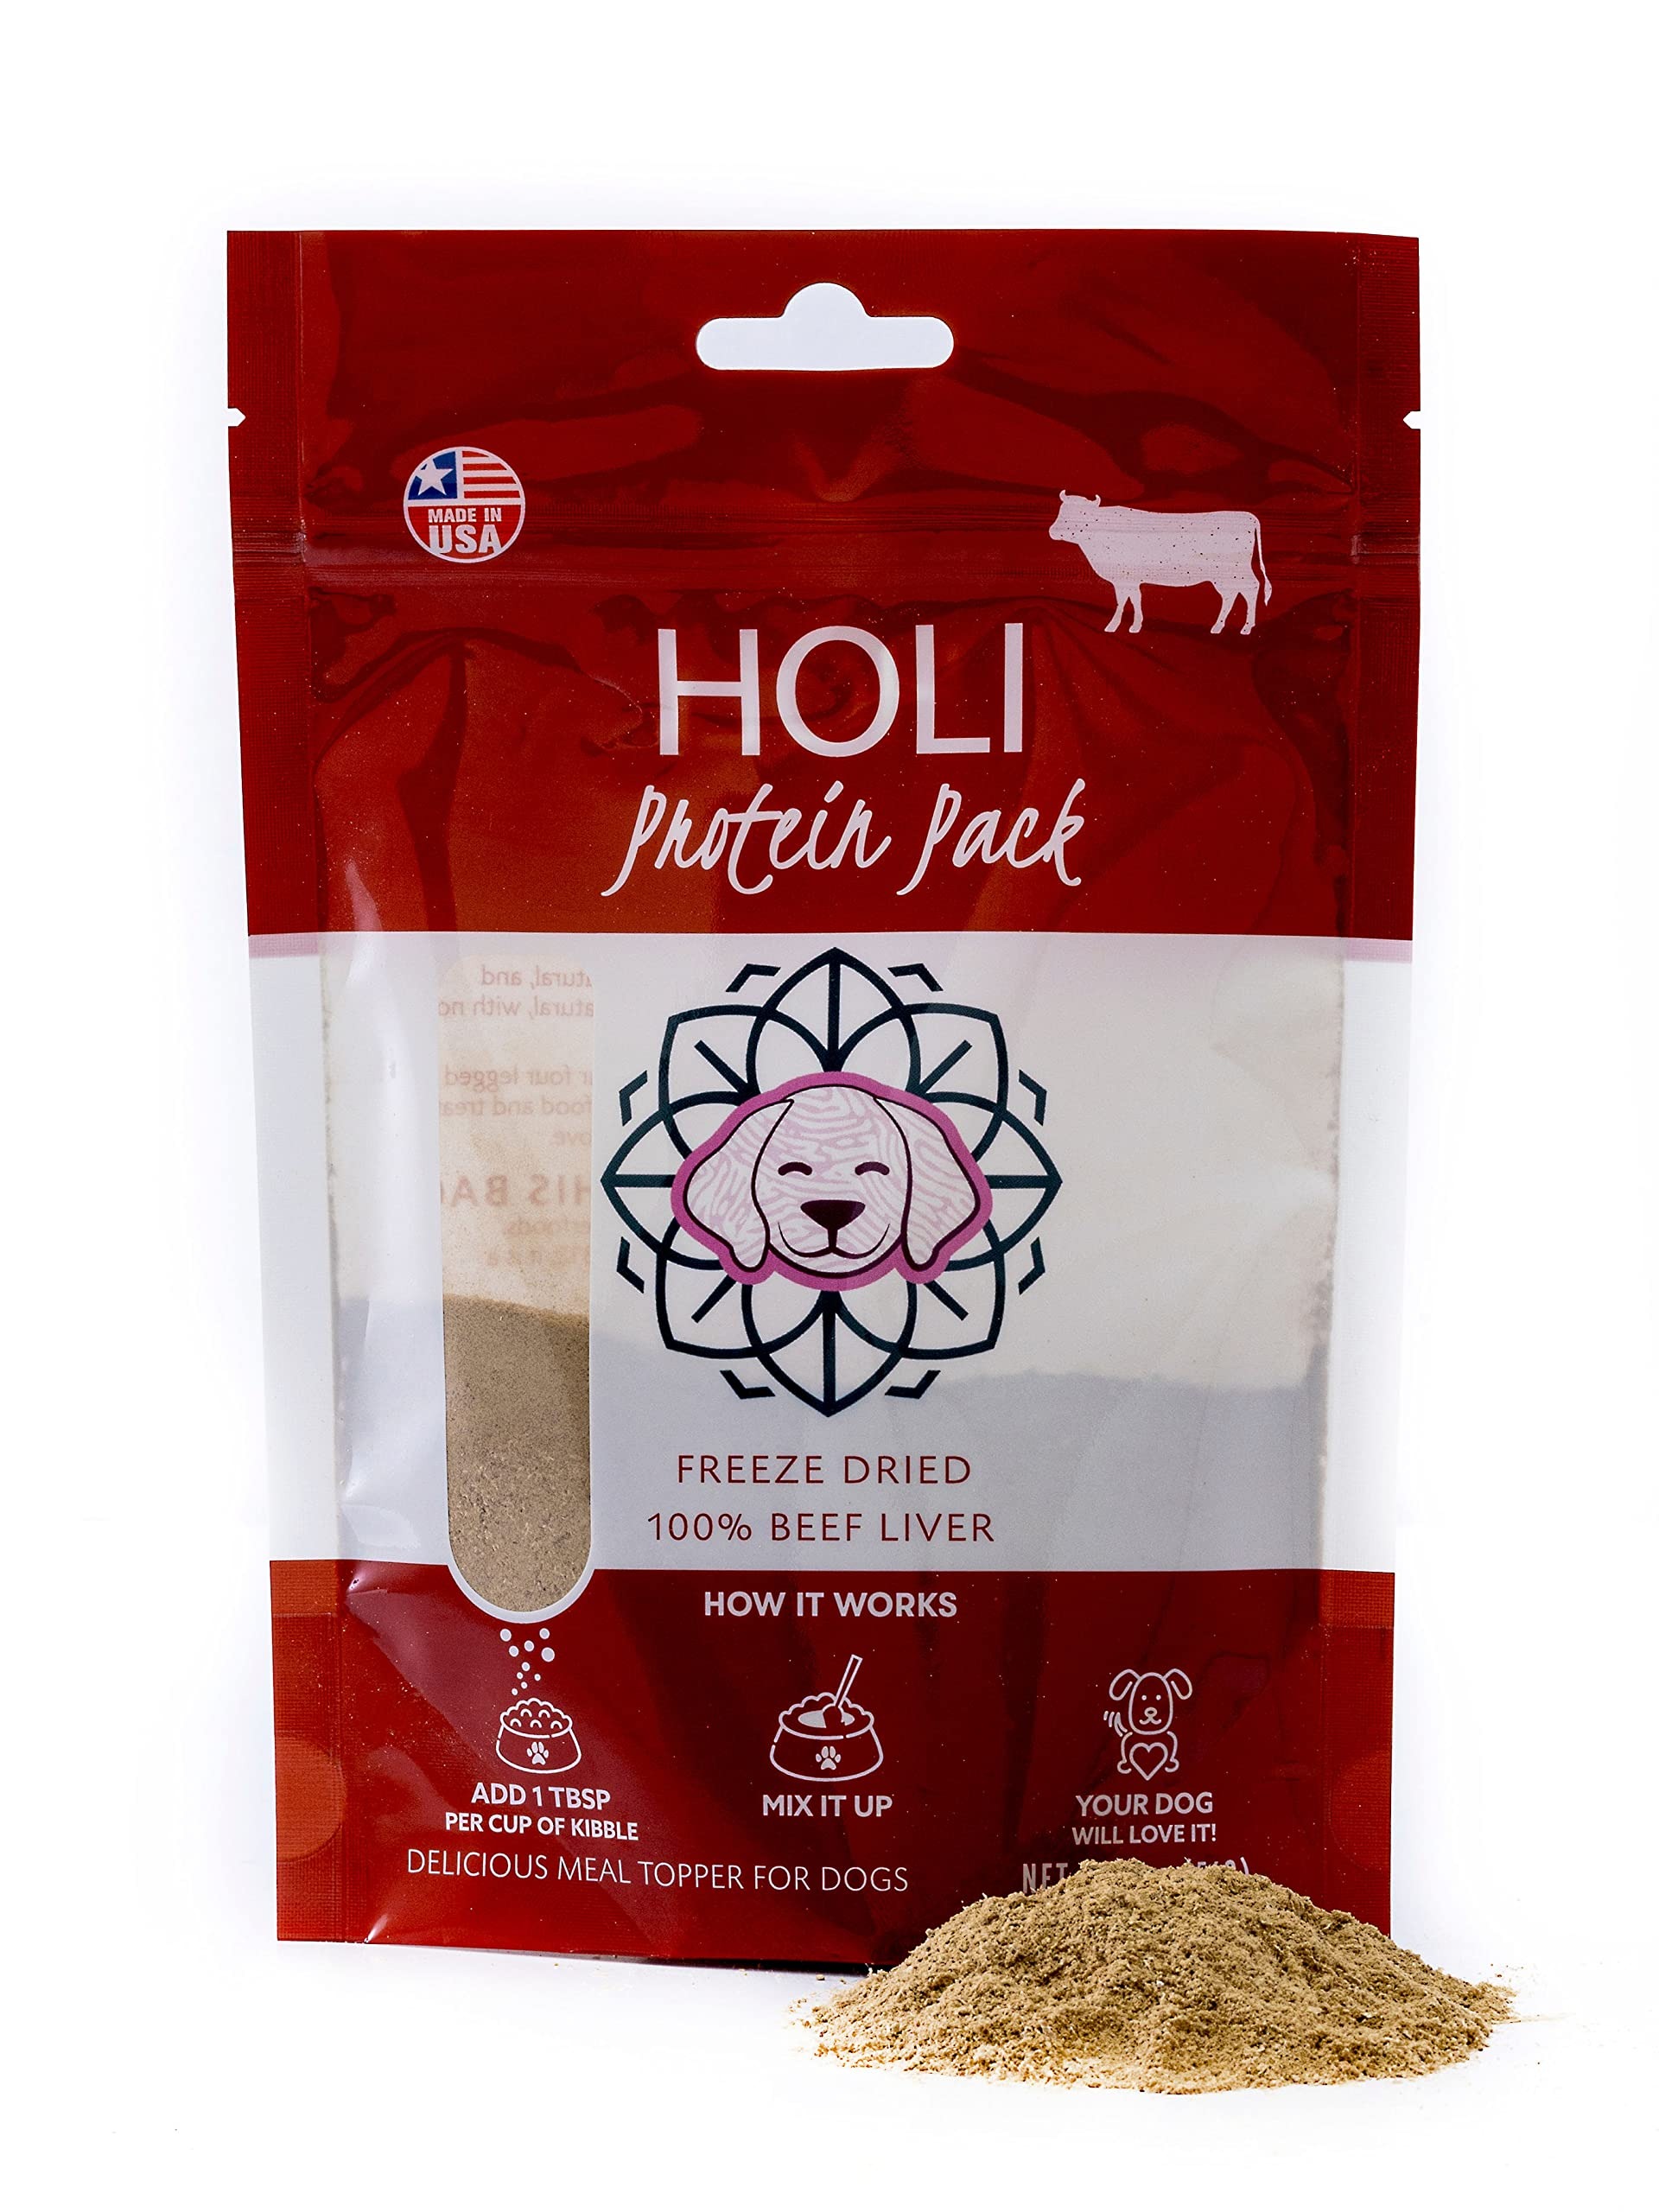
Item Name: HOLI Beef Liver Dog Food Topper - Single Ingredient, Human-Grade - Freeze Dried Protein and Flavor Enhancer for Picky Dogs – Grain Free – 100% All Natural - 2oz
Bullet Point 1: PICKY PUP APPROVED - No more flavor fatigue! An appetite stimulant for dogs, HOLI dog food toppers add excitement and nutrition to meal time. Stimulate your pup's appetite while you add healthy protein to their diet. Just add 1-2 tablespoons of beef liver powder for every cup of kibble. You can serve dry, or add some warm water to make a drool worthy broth.
Bullet Point 2: 100% BEEF LIVER - Packed with iron, protein, vitamins A, B2, B6, B9, and B12, beef liver is a delicious and healthy treat for our pups. Whether you dust on some sprinkles or make a delicious gravy you will transform mealtime into a fun and healthy experience.
Bullet Point 3: LOCALLY & SUSTAINABLY SOURCED, MADE IN THE USA – All HOLI Pets products are made in the USA from the highest quality human-grade protein in small batches from local farms. No additives or preservatives, just simple freeze dried dog food toppers for picky eaters . All of our independent family farmers are USDA certified.
Bullet Point 4: FRESHNESS & SIMPLICITY – Our freeze dried dog food toppers are as delicious as they are nutritious. Our simple, one ingredient flavors are truly a revelation. This meaty seasoning is easy to digest and perfect for a dog with a sensitive stomach. And since freeze-drying retains the meat's nutrition and flavor, it provides all the benefits of raw meat— but, safe for you and your dog, and without the mess.
Bullet Point 5: RESEALABLE ZIPPER BAG – Our airtight, resealable pouches keep your toppers safe and fresh for up to 90 days after opening so you can keep giving your pup delicious freeze dried raw dog food day after day.
Product Description: HOLI meal mixers for dogs are an appetite stimulant that will bring excitement to mealtime. Just mix in 1-2 tbsp beef liver powder per cup of kibble and watch your pup lick the bowl clean! We don't like to eat the same thing every day, and neither do our dogs. Adding freeze dried food topper or dehydrated dog food to our pups meals is more than just a dog food flavor enhancer. It's the best way to add ultra high quality protein to their diets. Your pup will get the benefits of raw dog food without the mess and in a safe and healthy way.
Value: 2.0
Unit: Ounce

Price: 9.99